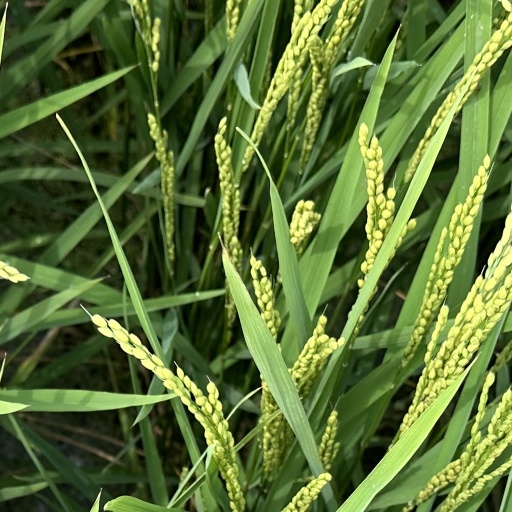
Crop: rice